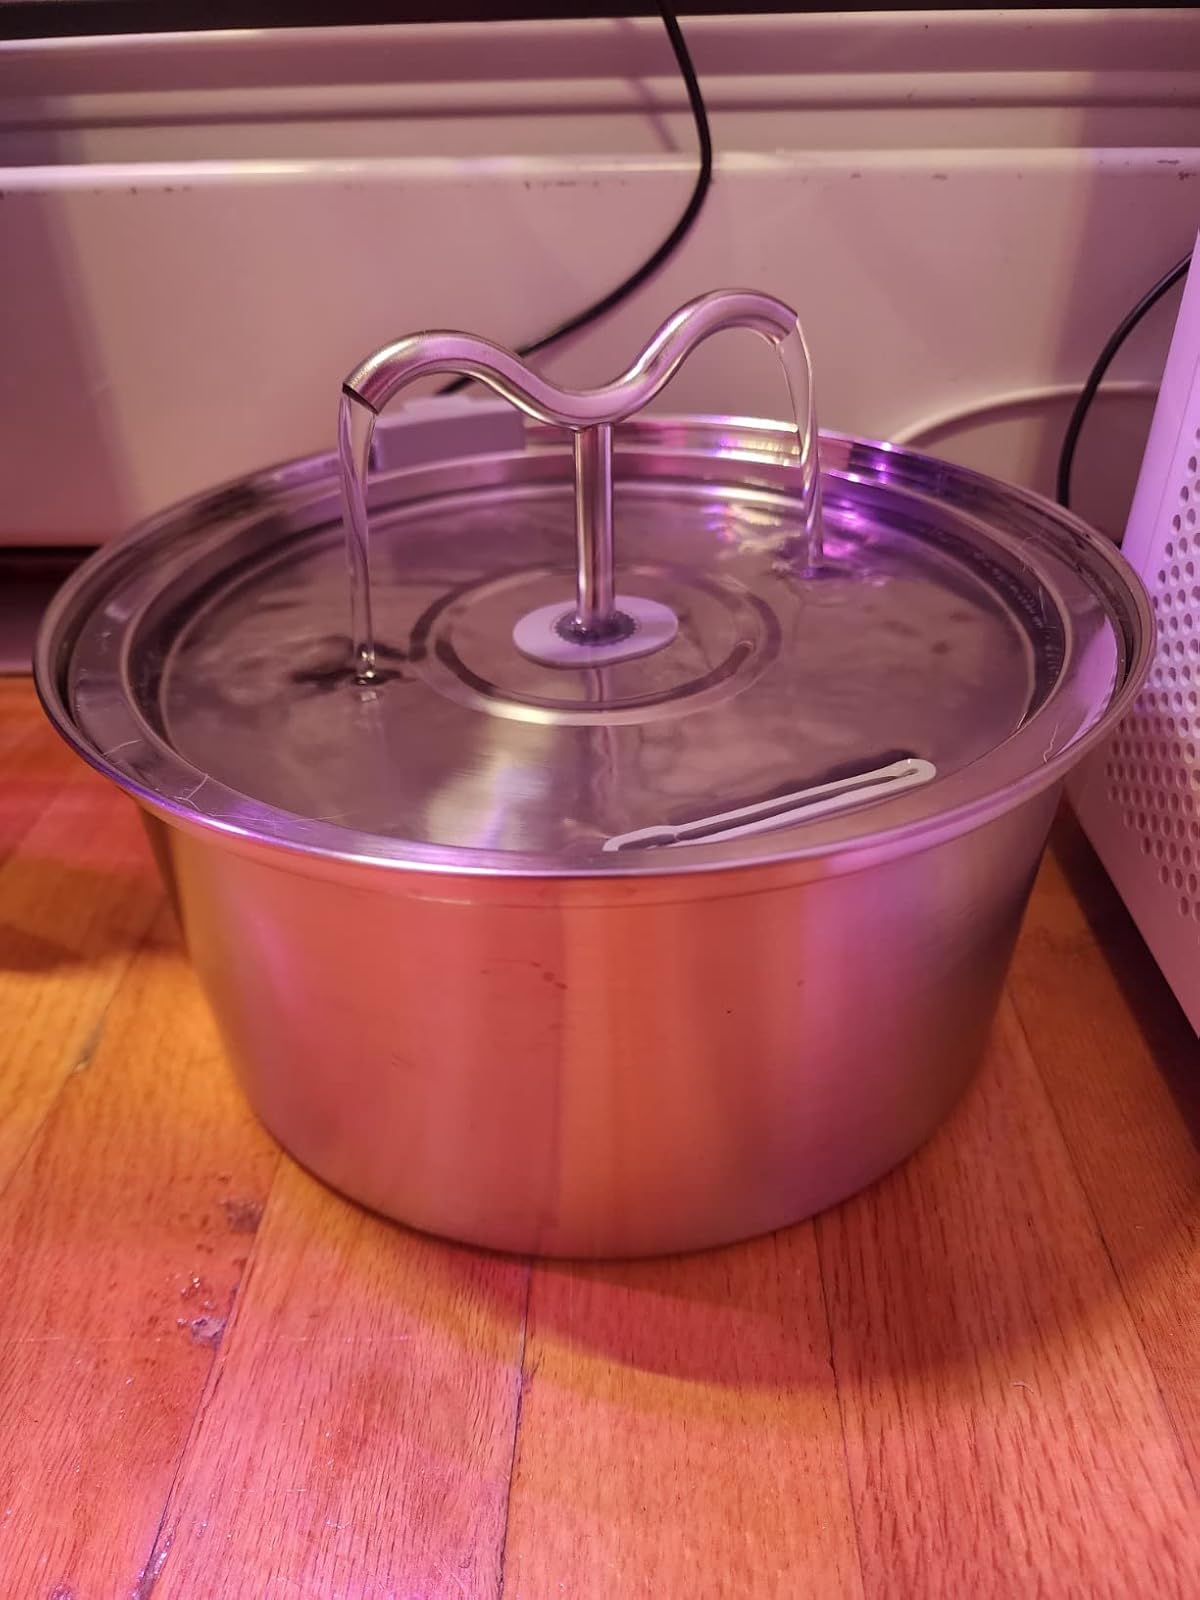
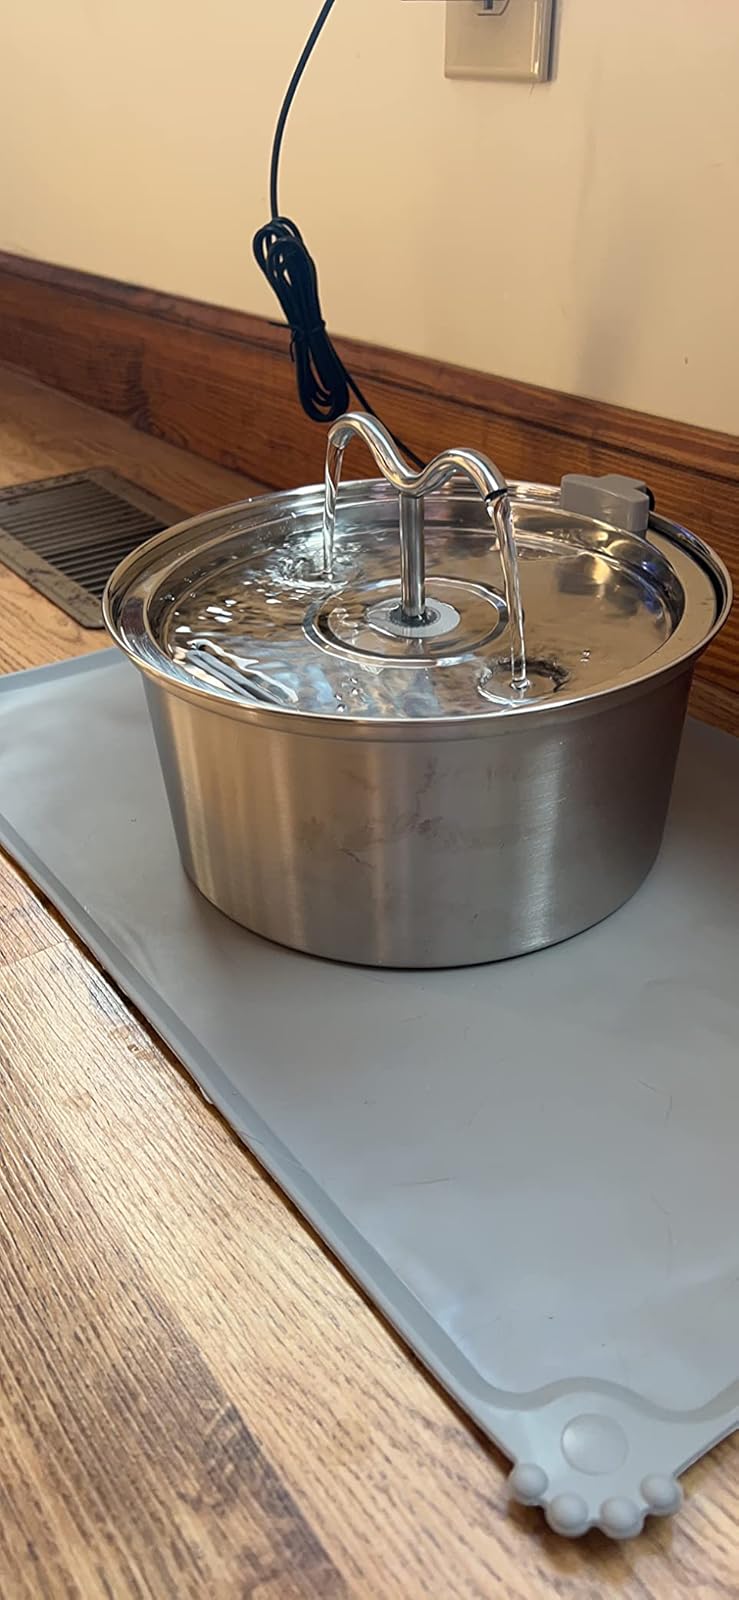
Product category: items_bowl
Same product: yes